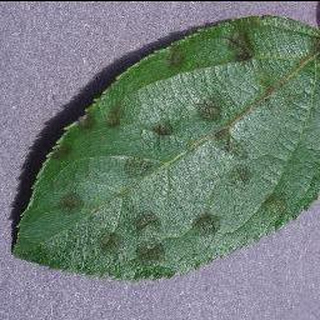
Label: apple_apple_scab